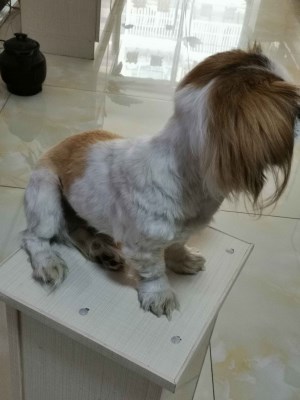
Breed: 806-n000129-papillon